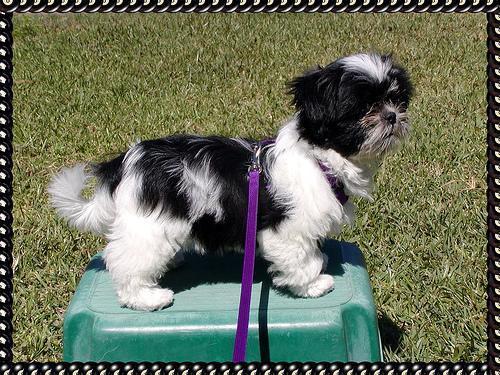
Shih-Tzu